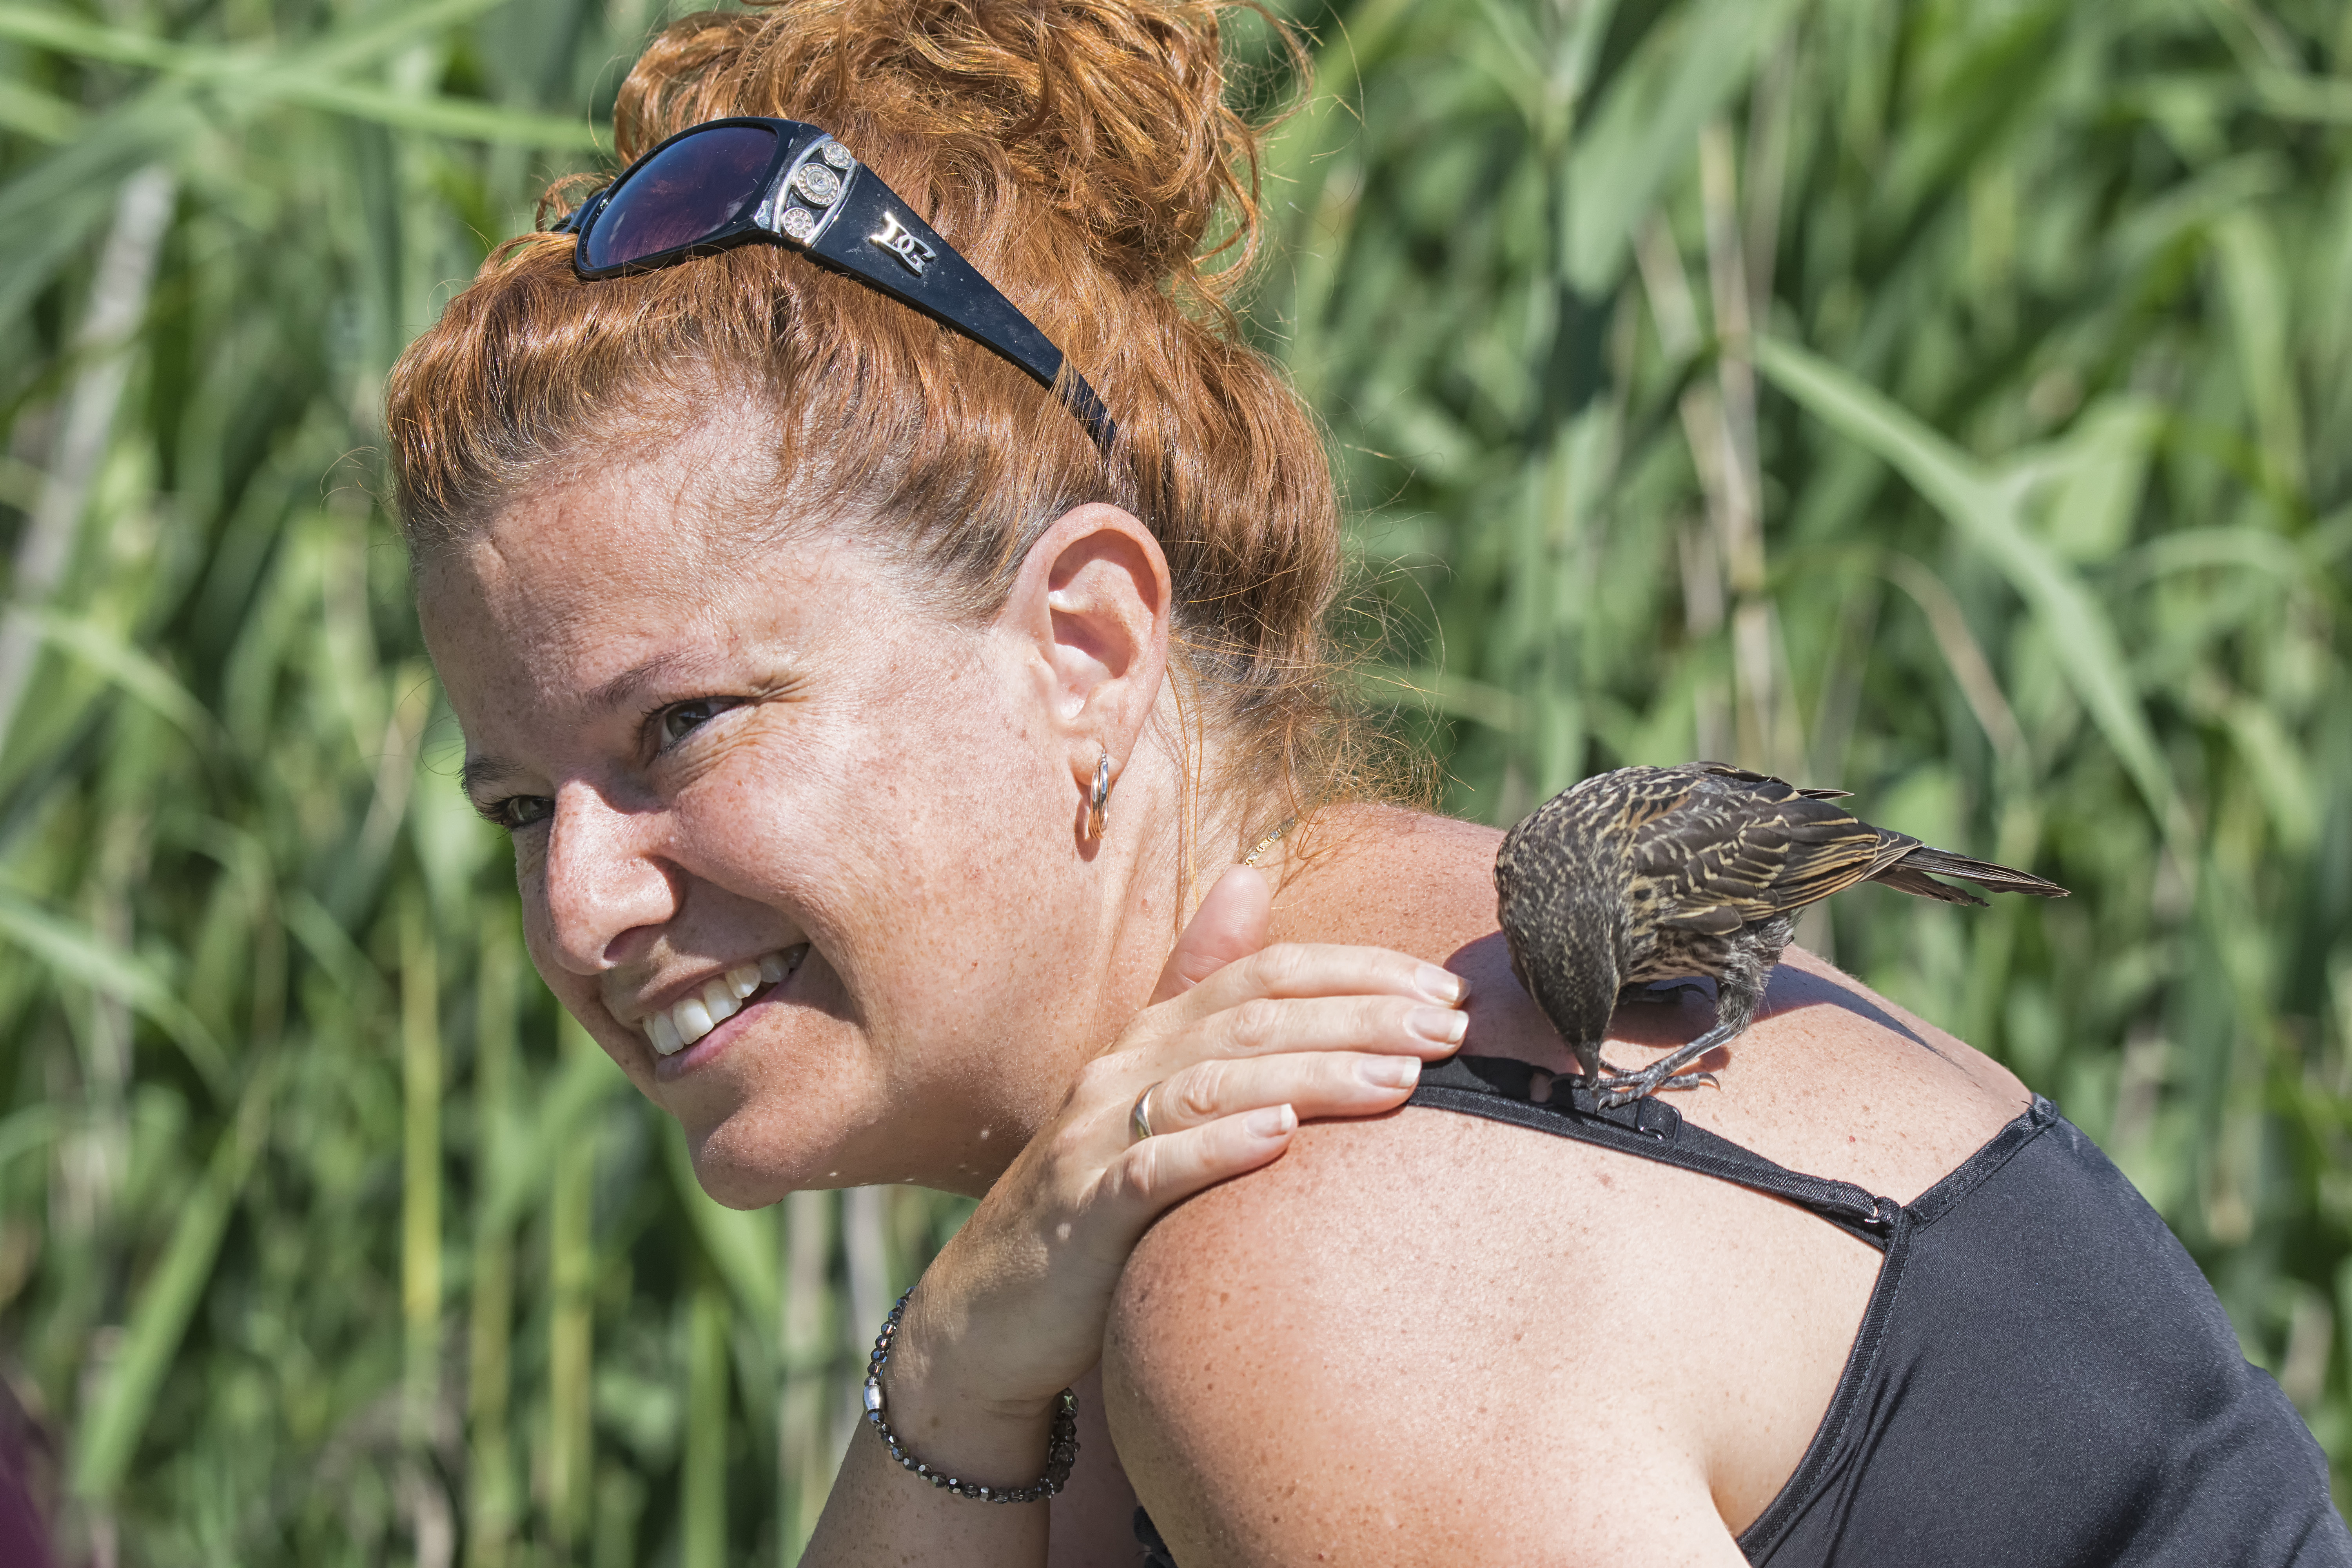
grass, bird, people, wildlife, red, winged, canada, a, head, quebec, blackbird, sherbrooke, oiseau, carouge, paulettes